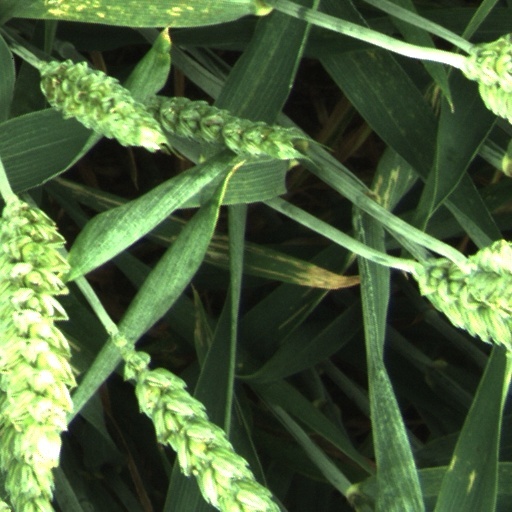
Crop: wheat